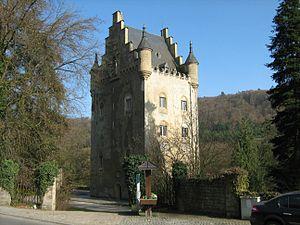
Schoenfels est une section de la commune luxembourgeoise de Mersch située dans le canton de Mersch.